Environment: real
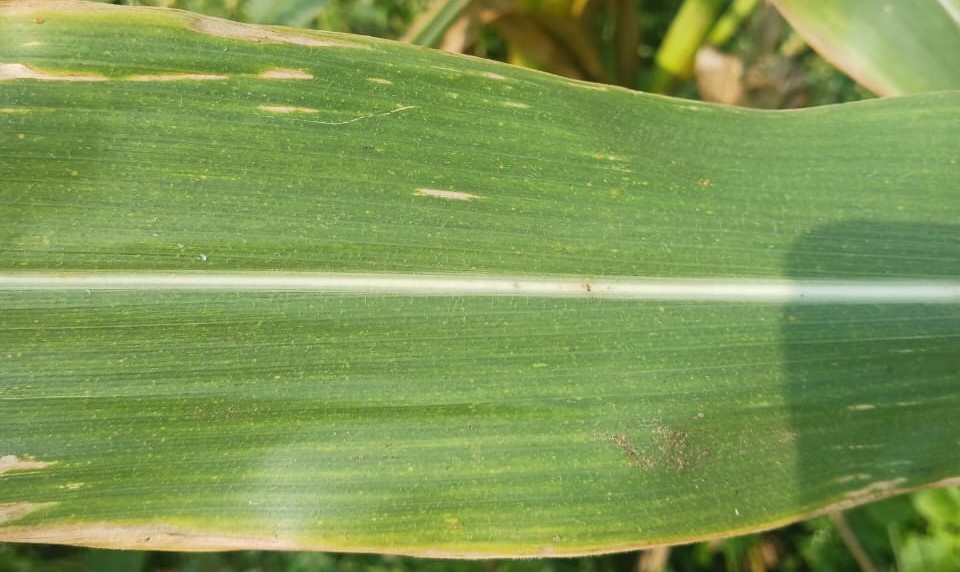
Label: potassium_deficiency